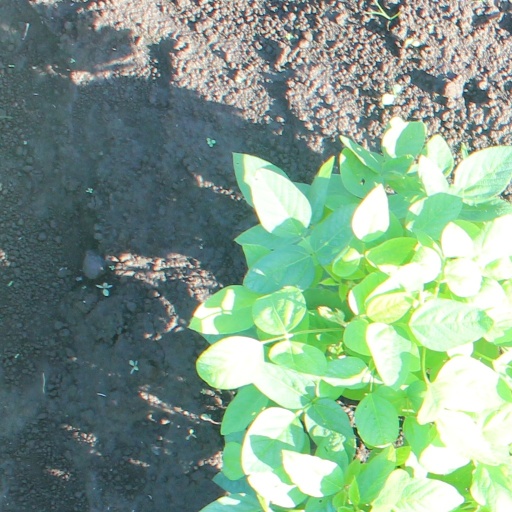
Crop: soybean